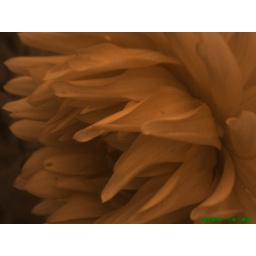
this is a yellow flower in my summer garden. i got extra close ( i hate the zooming feature)